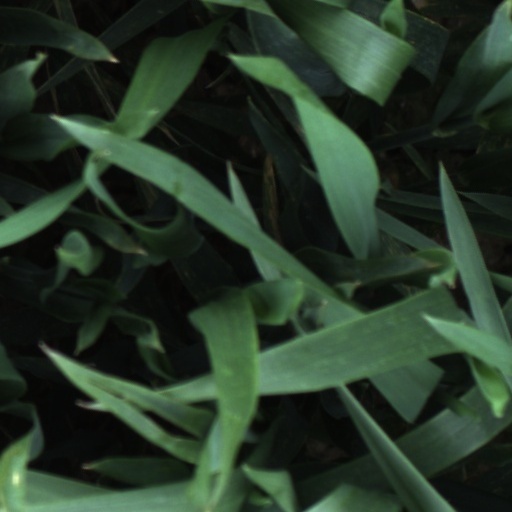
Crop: wheat